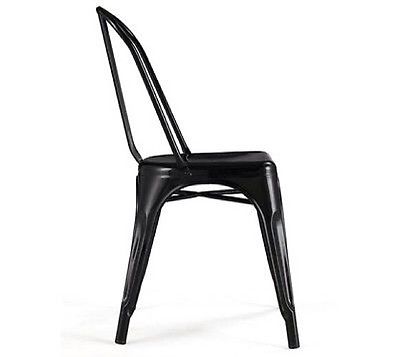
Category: chair